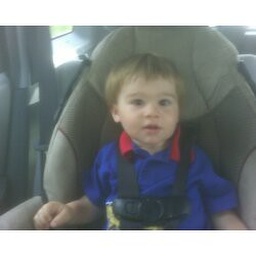
David in the car seat